Pavillon Baltard

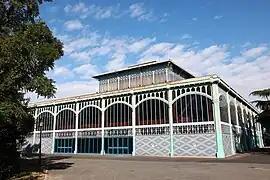
Pavillon Baltard

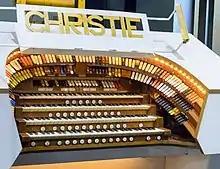
The console of the Pavillon's Christie Organ

Pavillon Baltard is a concert hall located in Nogent-sur-Marne, France. The structure, which was built in the 1850s by French architect Victor Baltard, was originally located in the heart of Paris before being moved to its current location in 1974. It was classified a historic monument in 1982. Notable artists to have performed at the venue include ZZ Top, Bob Marley, Iron Maiden, Thin Lizzy and UFO.